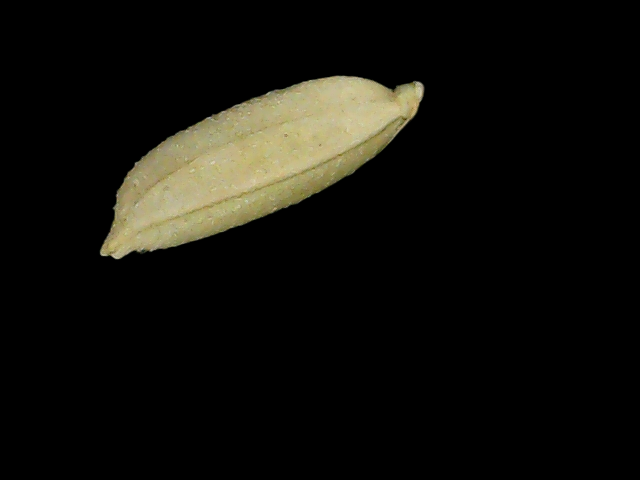
Rice variety: Bd85